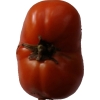
Label: tomato